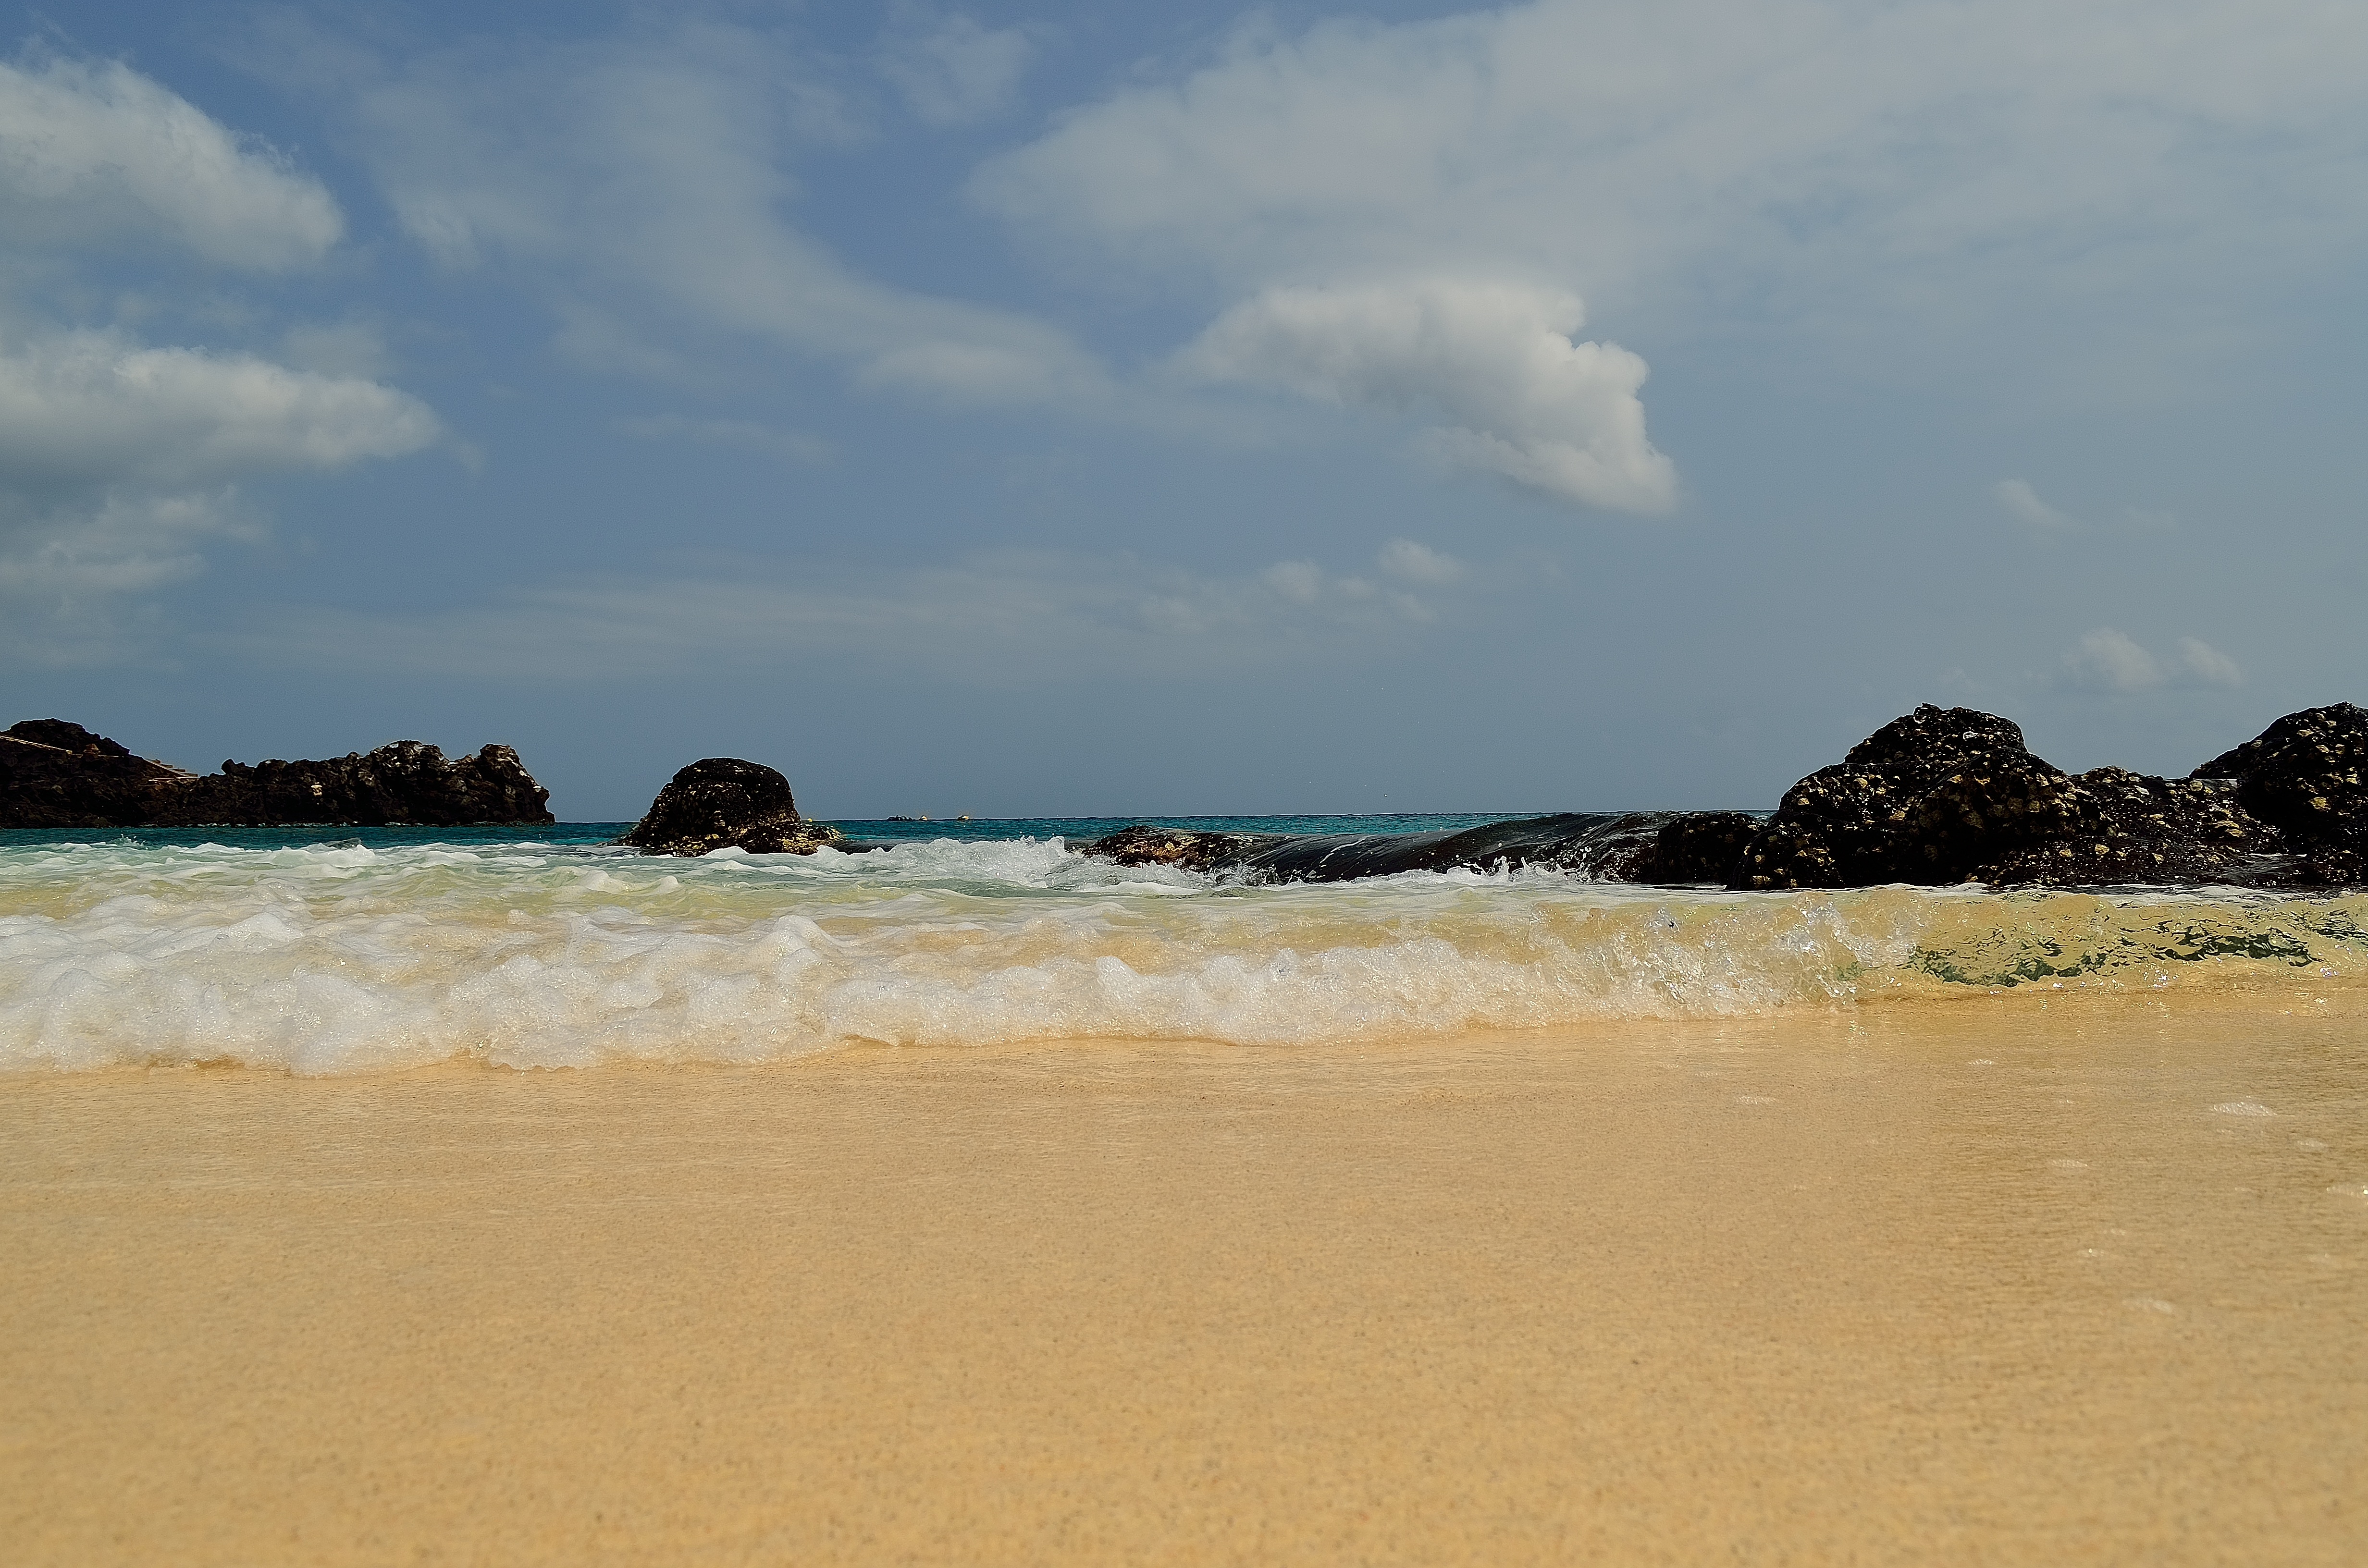
beach, sea, coast, water, sand, ocean, horizon, liquid, cloud, sky, shore, wave, wet, summer, vacation, travel, coastline, surf, flowing, splash, tropical, seascape, bay, material, body of water, ocean wave, waves, cape, wind wave, ascension island